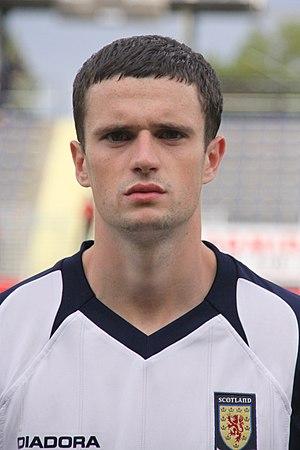
Jamie Murphy est un footballeur écossais né le 28 août 1989 à Glasgow. Il joue à partir de 2015 au poste d'ailier pour le club de Burton Albion en prêt de Rangers.